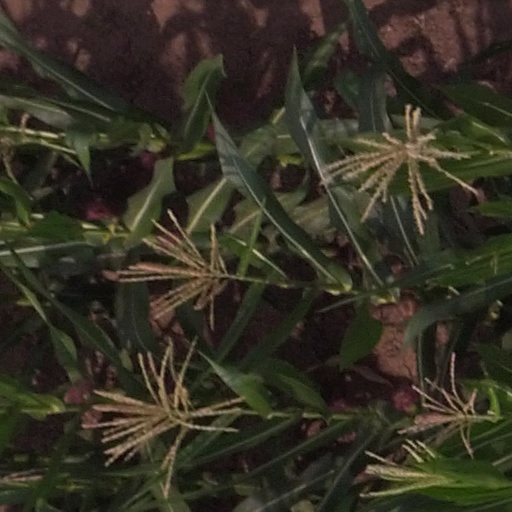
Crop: maize; corn